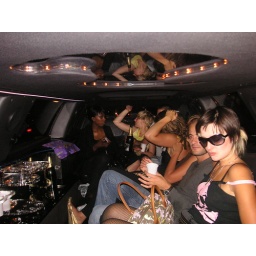
reflection in the limo's roof window